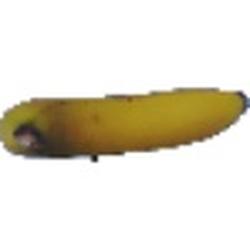
Label: Banana